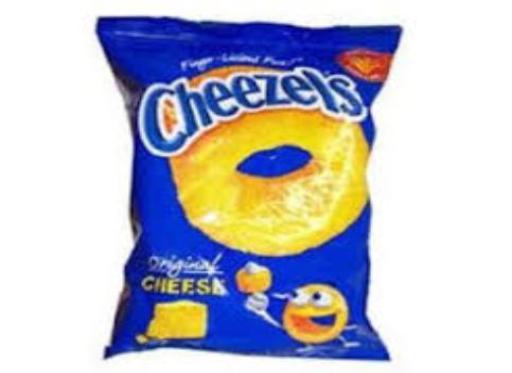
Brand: cheezels
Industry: Food